Rifle Falls State Park

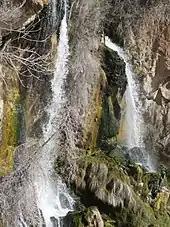
Waterfalls at Rifle Falls State Park

Rifle Falls State Park is a very accessible and scenic location. The falls is located approximately from the parking area with a relatively flat path adjoining the two areas. It is an easy walk to reach the falls, which are lovely nearly any time of year. The picnic and camping area near the parking lot offers grassy yard, restrooms, and potable water.